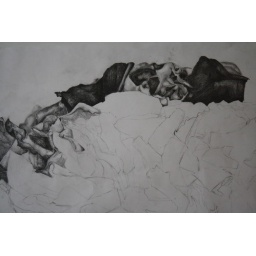
in progressStudy of tissue paper flowers I madePencilA1